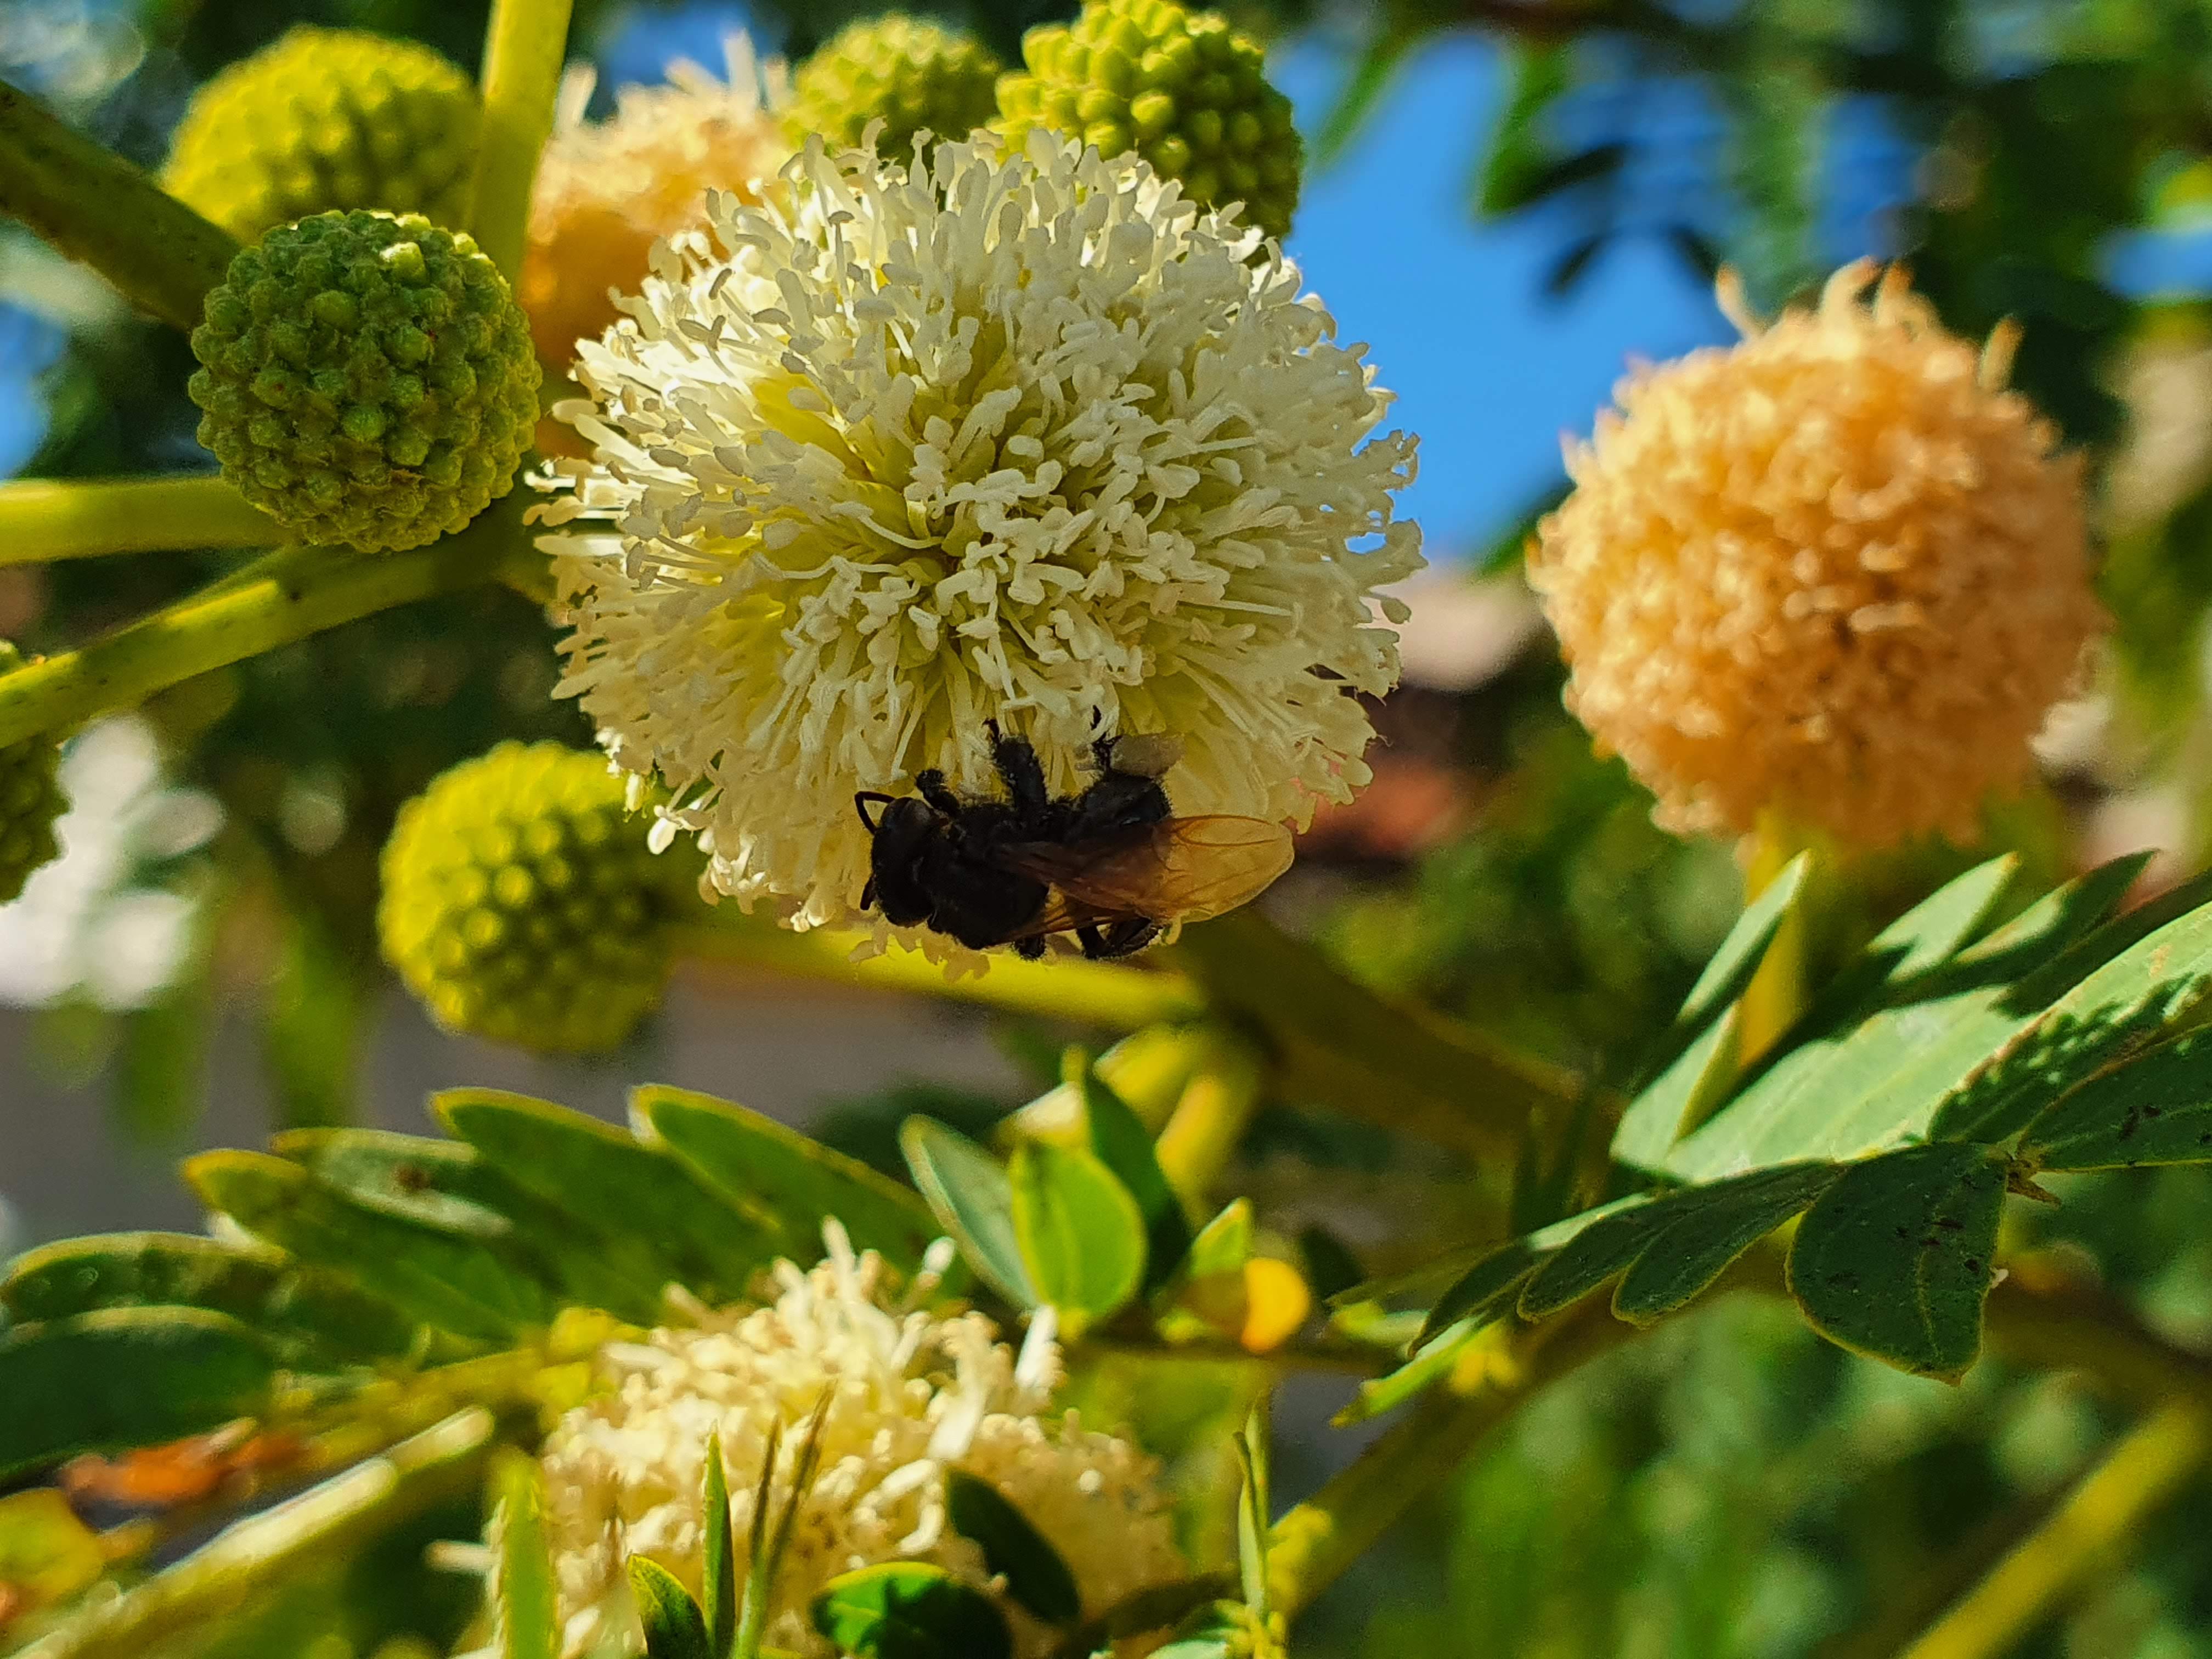
flowers, nature, flower, flowering plant, plant, yellow, botany, tree, pollen, shrub, wildflower, viburnum